Momiji (oni)

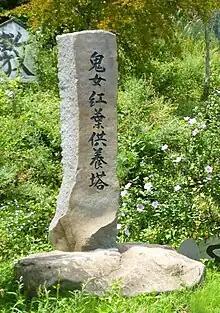
Memorial stupa for Kijo Momiji at the site of the former Dairi Mansion in the Negami district, former Kinasa village.

While numerous variations exist, a detailed narrative emerged, particularly popularized by the Meiji era publication "" (Account of the Miracles of Mount Kitamuki and the Subjugation of the Demoness Momiji of Mount Togakushi, published 1903, based on an 1886 manuscript) and retold in works like Iwaya Sazanami's "Daigoen" (大語園, 1935). This version provides an extensive backstory: